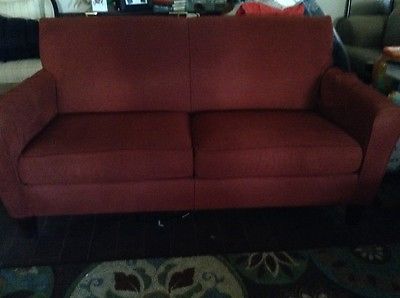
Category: sofa